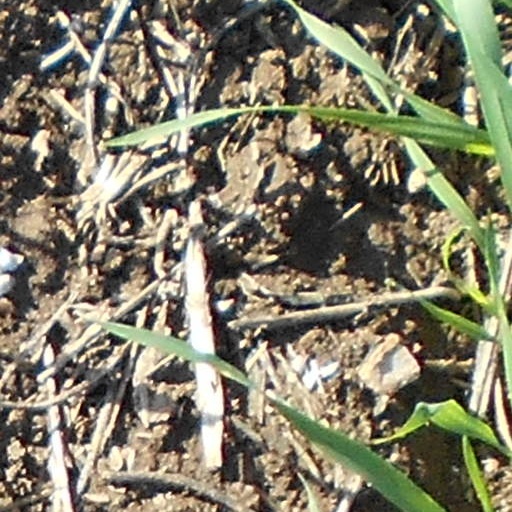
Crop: wheat